Il prefetto di ferro

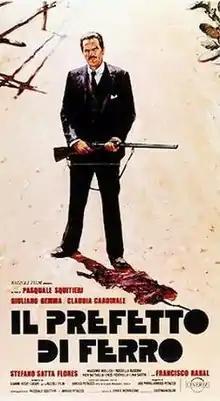

Il prefetto di ferro (internationally released as "I Am the Law" and "The Iron Prefect") is a 1977 Italian drama film directed by Pasquale Squitieri. The film tells the story of Cesare Mori, an Italian prefect that before and during the Fascist period was best known as "the Iron Prefect", and it is based on the biographic book with the same name written by Arrigo Petacco. The film shared with "In nome del Papa Re" the 1978 David di Donatello for Best Film. The film was well-received but also criticized for subtly downplaying Mori's fascism.